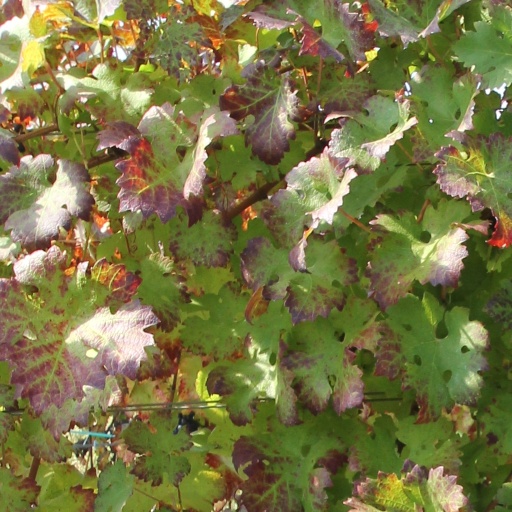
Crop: grape